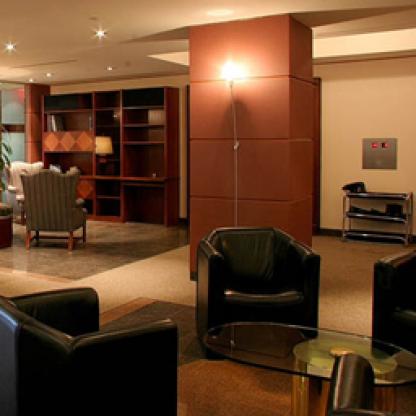
Scene: Indoor